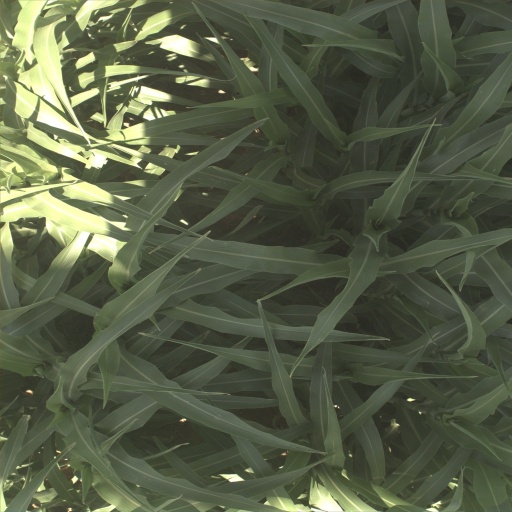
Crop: sorghum